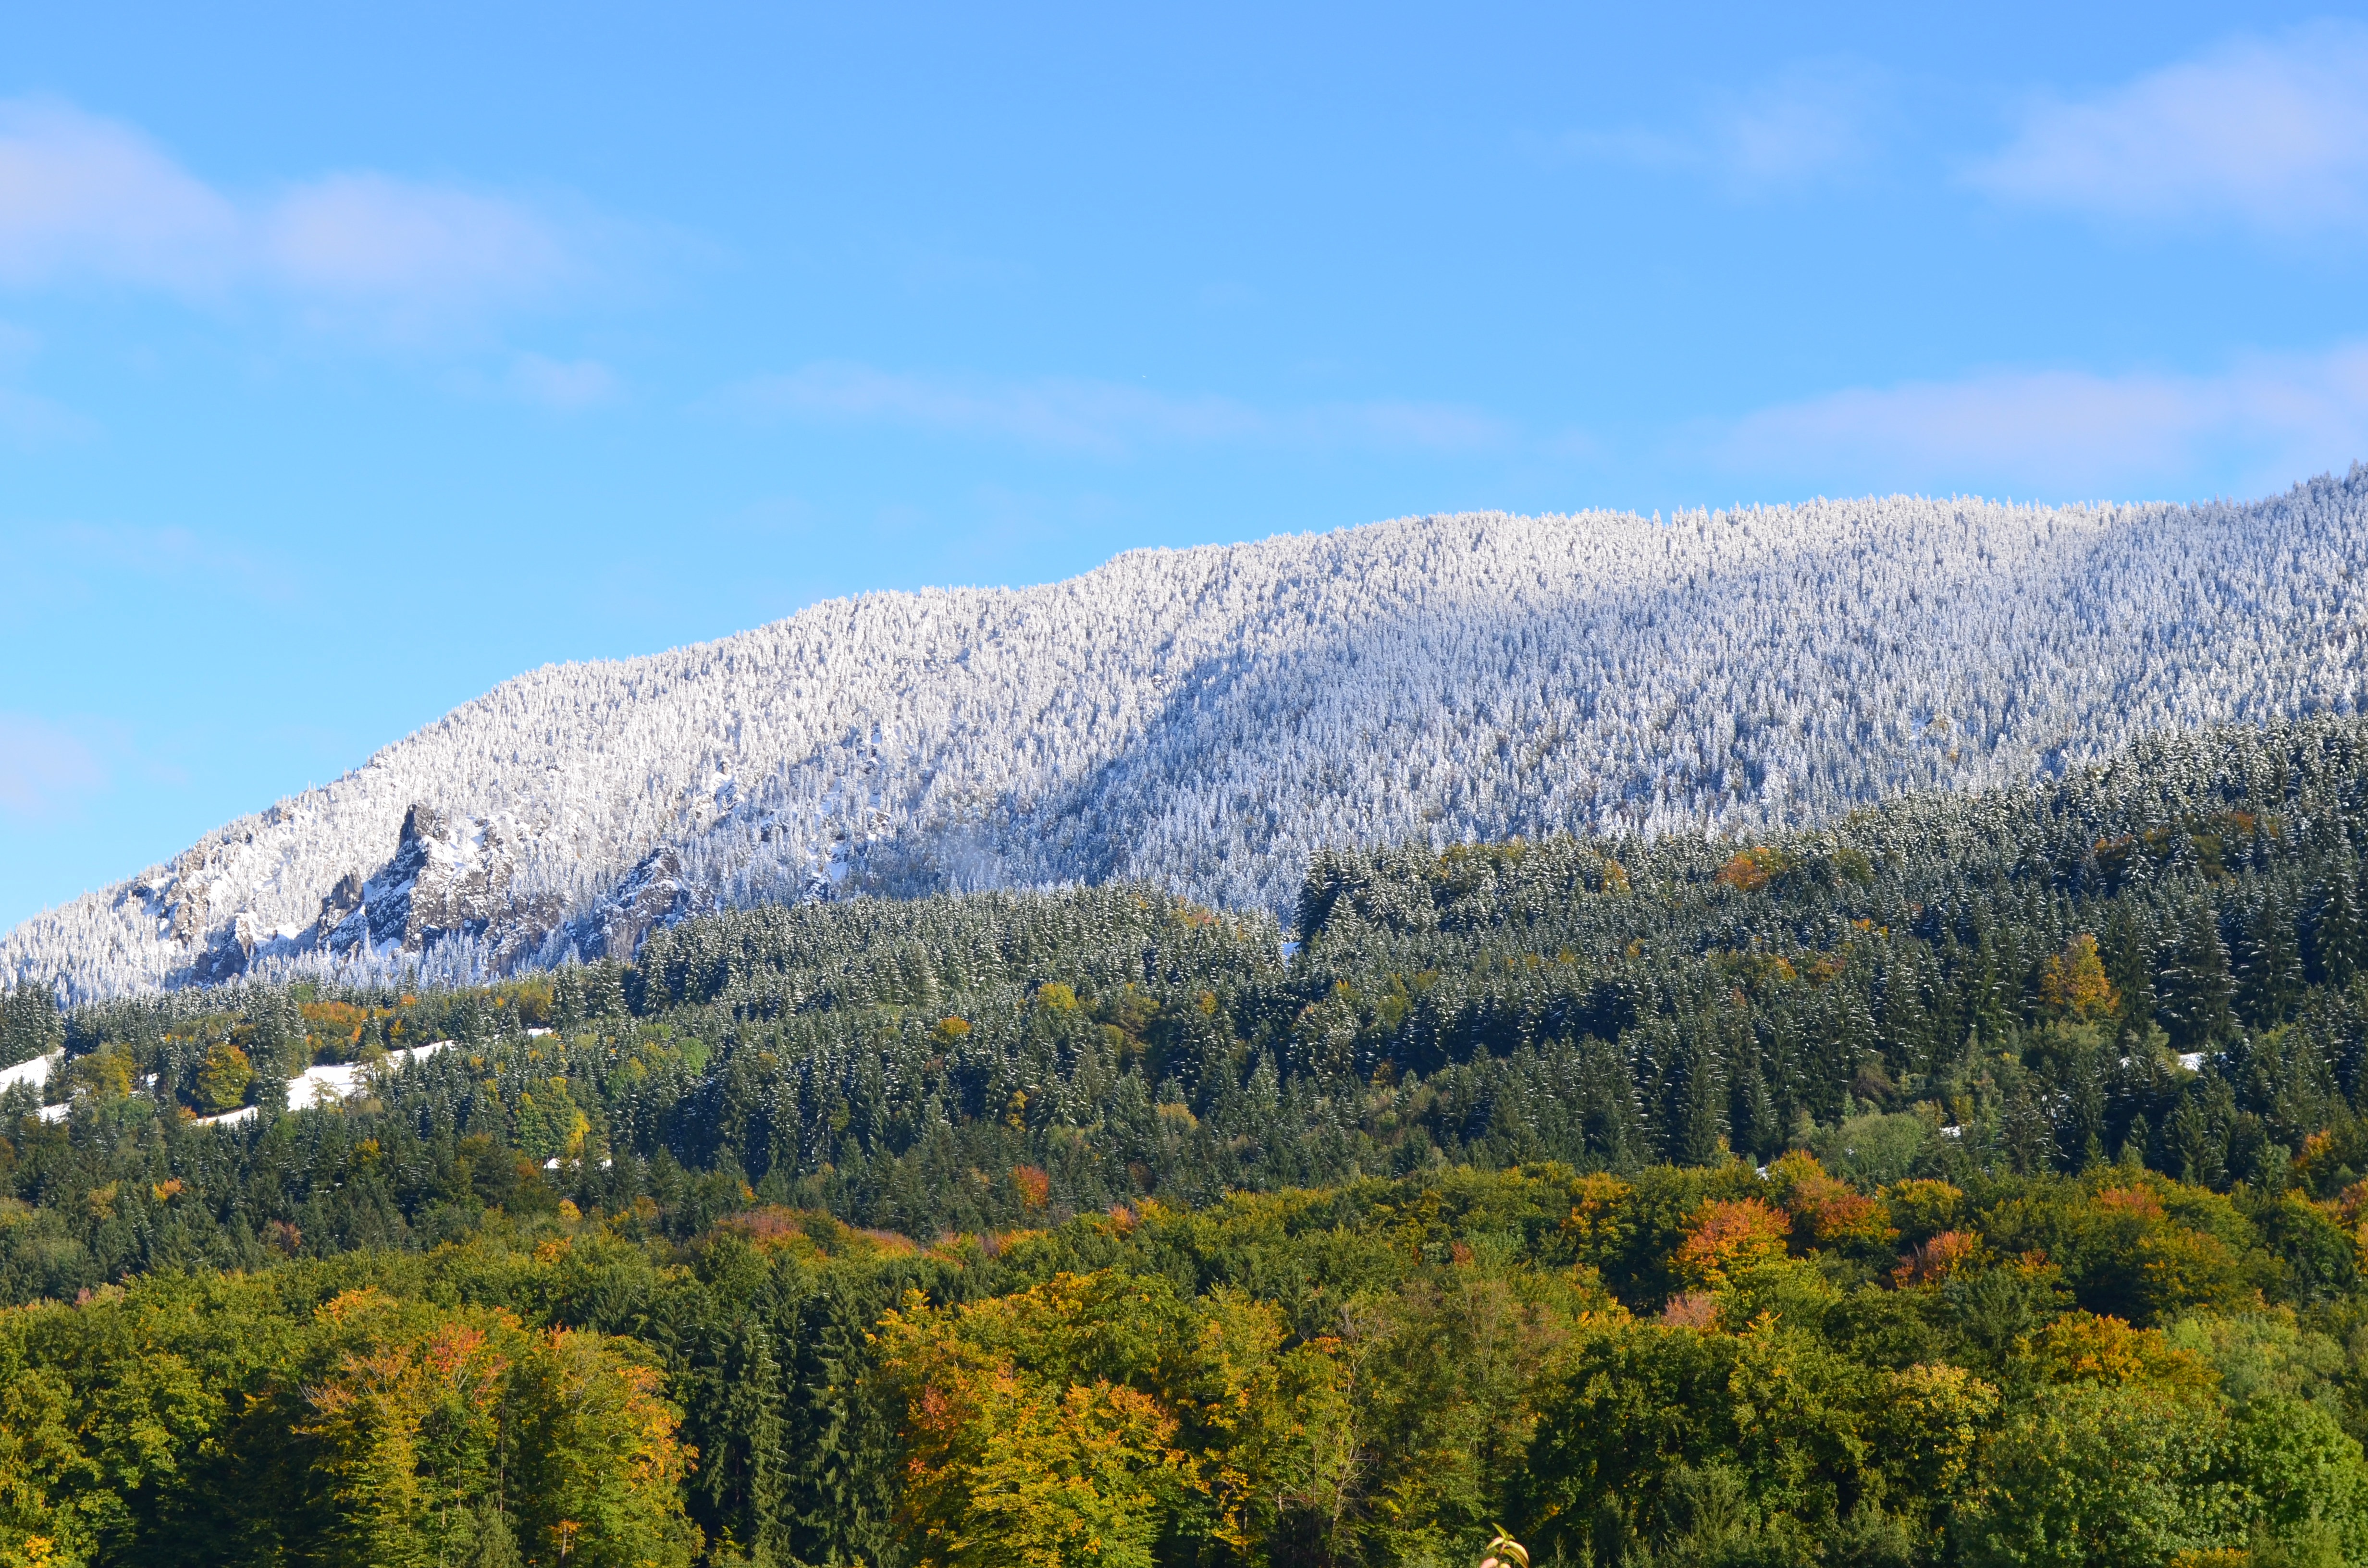
landscape, tree, nature, forest, wilderness, mountain, winter, meadow, leaf, hill, flower, valley, mountain range, autumn, season, ridge, mountains, plateau, fell, habitat, ecosystem, landform, natural environment, geographical feature, mountainous landforms